Hôtel-Dieu, Paris

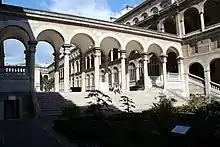

Two serious fires occurred in 1737 and 1772. The 1772 fire destroyed a large part of the Hôtel-Dieu and killed many patients. Public outrage at the loss of life amplified ongoing public debate about what was to be done with the hospital, a debate that naturally evolved into broader discussions of possible reforms to Paris' hospital system. Louis XV ordered the demolition of the Hôtel-Dieu in 1773 after hearing of its poor patient conditions. However, the execution of the order was delayed due to the King's death.